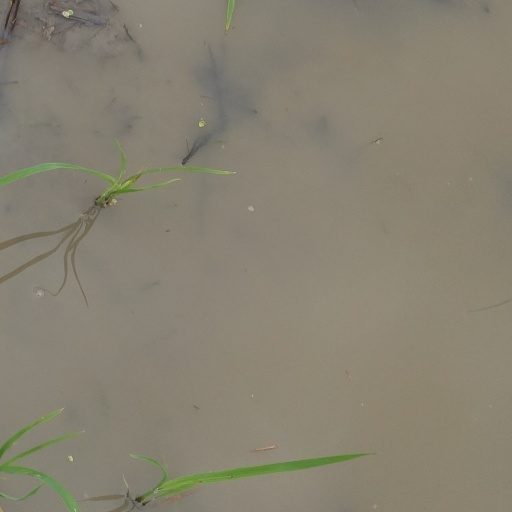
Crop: rice